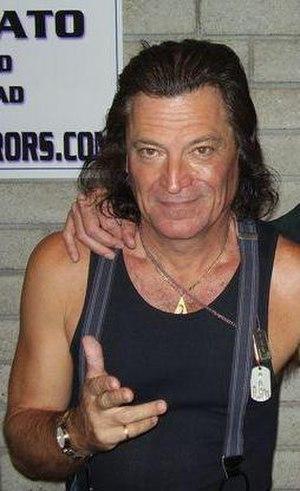
Josef Francis Anthony Pilato est un acteur américain né le 16 mars 1949 à Boston et mort le 24 mars 2019.